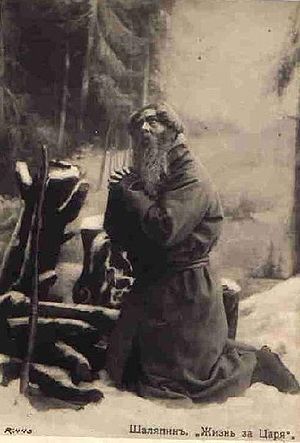
Opera / Operaens historie / Russisk opera
Fjodor Sjaljapin i Glinkas Livet for zaren.
"""Opéra"" omdirigeres hertil. For metrostationen i Paris, se Opéra.